Hub gear

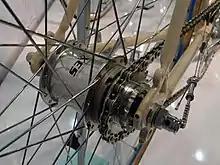
Sturmey-Archer S3X

A hub gear, internal-gear hub, internally geared hub or just gear hub is a gear ratio changing system commonly used on bicycles that is implemented with planetary or epicyclic gears. The gears and lubricants are sealed within the shell of the hub gear, in contrast with derailleur gears where the gears and mechanism are exposed to the elements. Changing the gear ratio was traditionally accomplished by a shift lever connected to the hub with a Bowden cable, and twist-grip style shifters have become common.